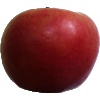
Label: apple_crimson_snow